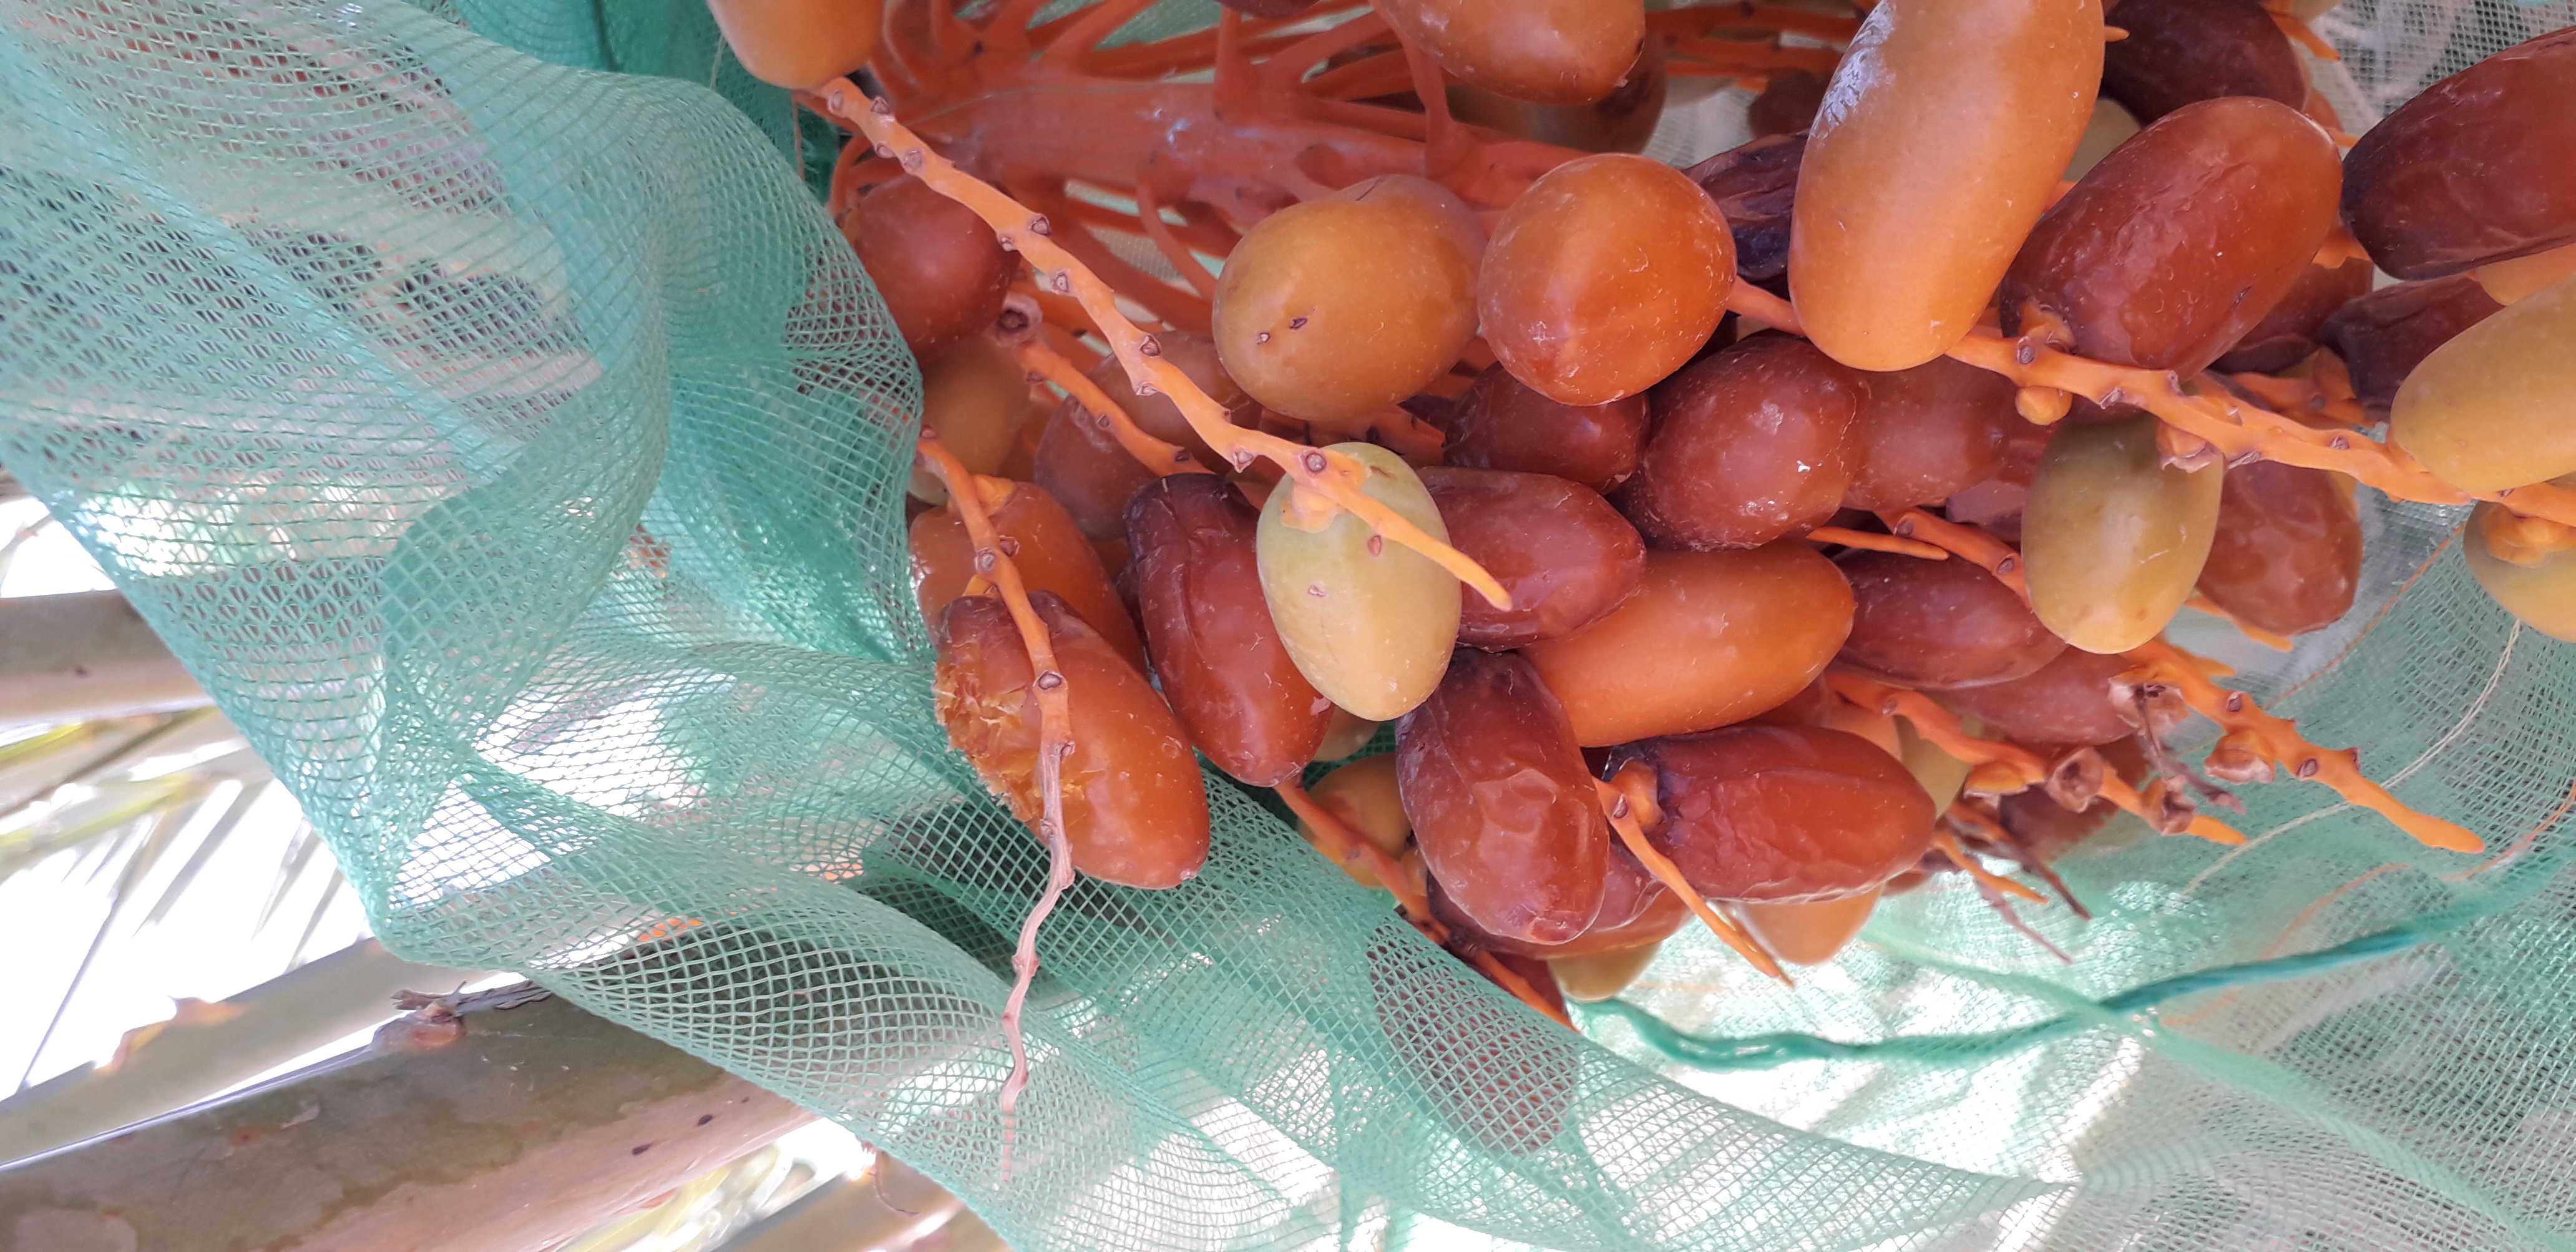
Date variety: kholt